Type 051 destroyer

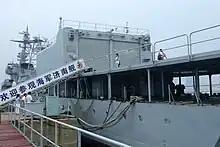
The helicopter hangar and flight deck on "Jinan" (105)

The Luda II was a helicopter destroyer. The gun turrets aft of the aft missile launcher were replaced by a hangar and flight deck for two Harbin Z-9C helicopters.